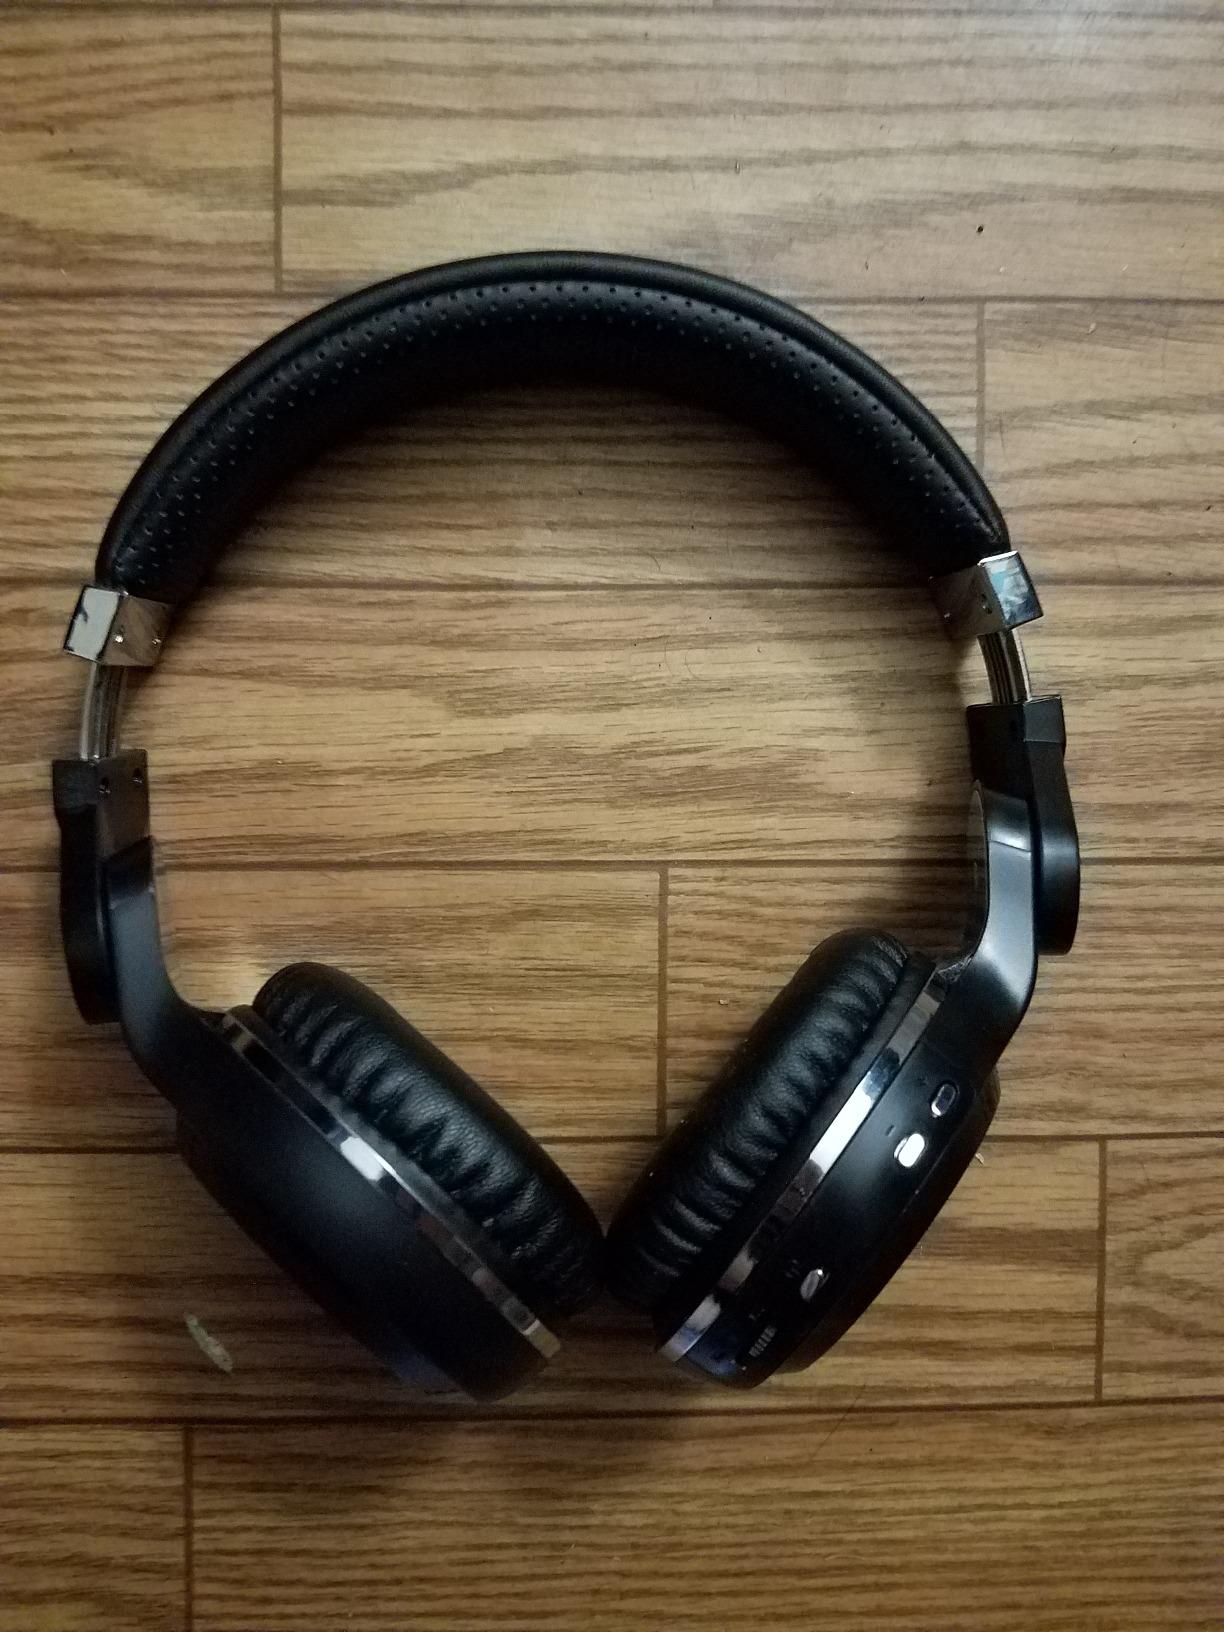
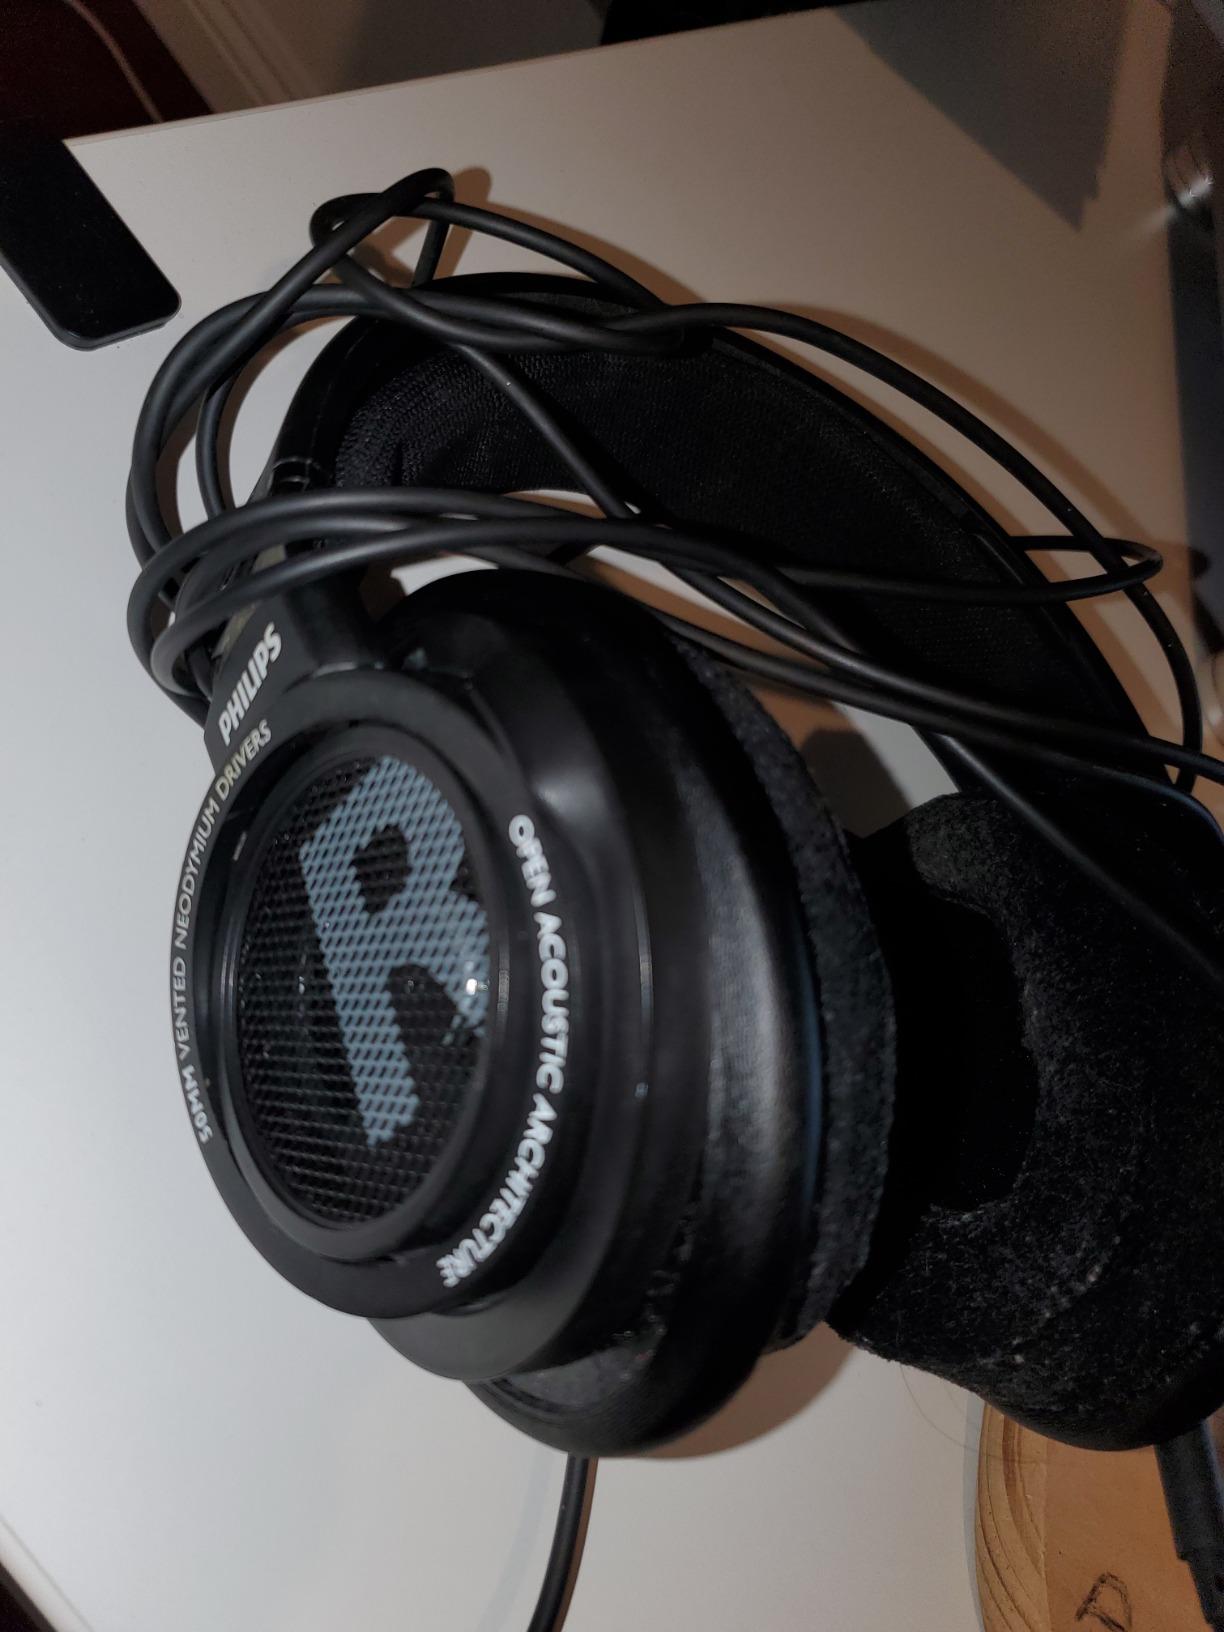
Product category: headphones
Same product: no